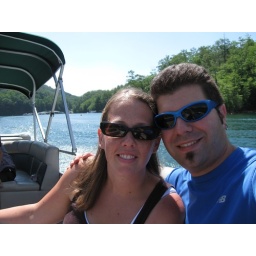
On the pontoon boat ride to be dropped off in the mountains to find our way back.